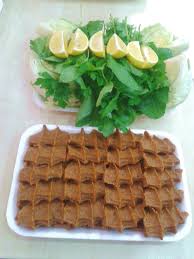
Yemek: cig_kofte